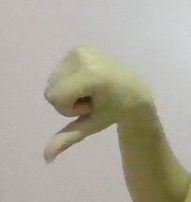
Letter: waw